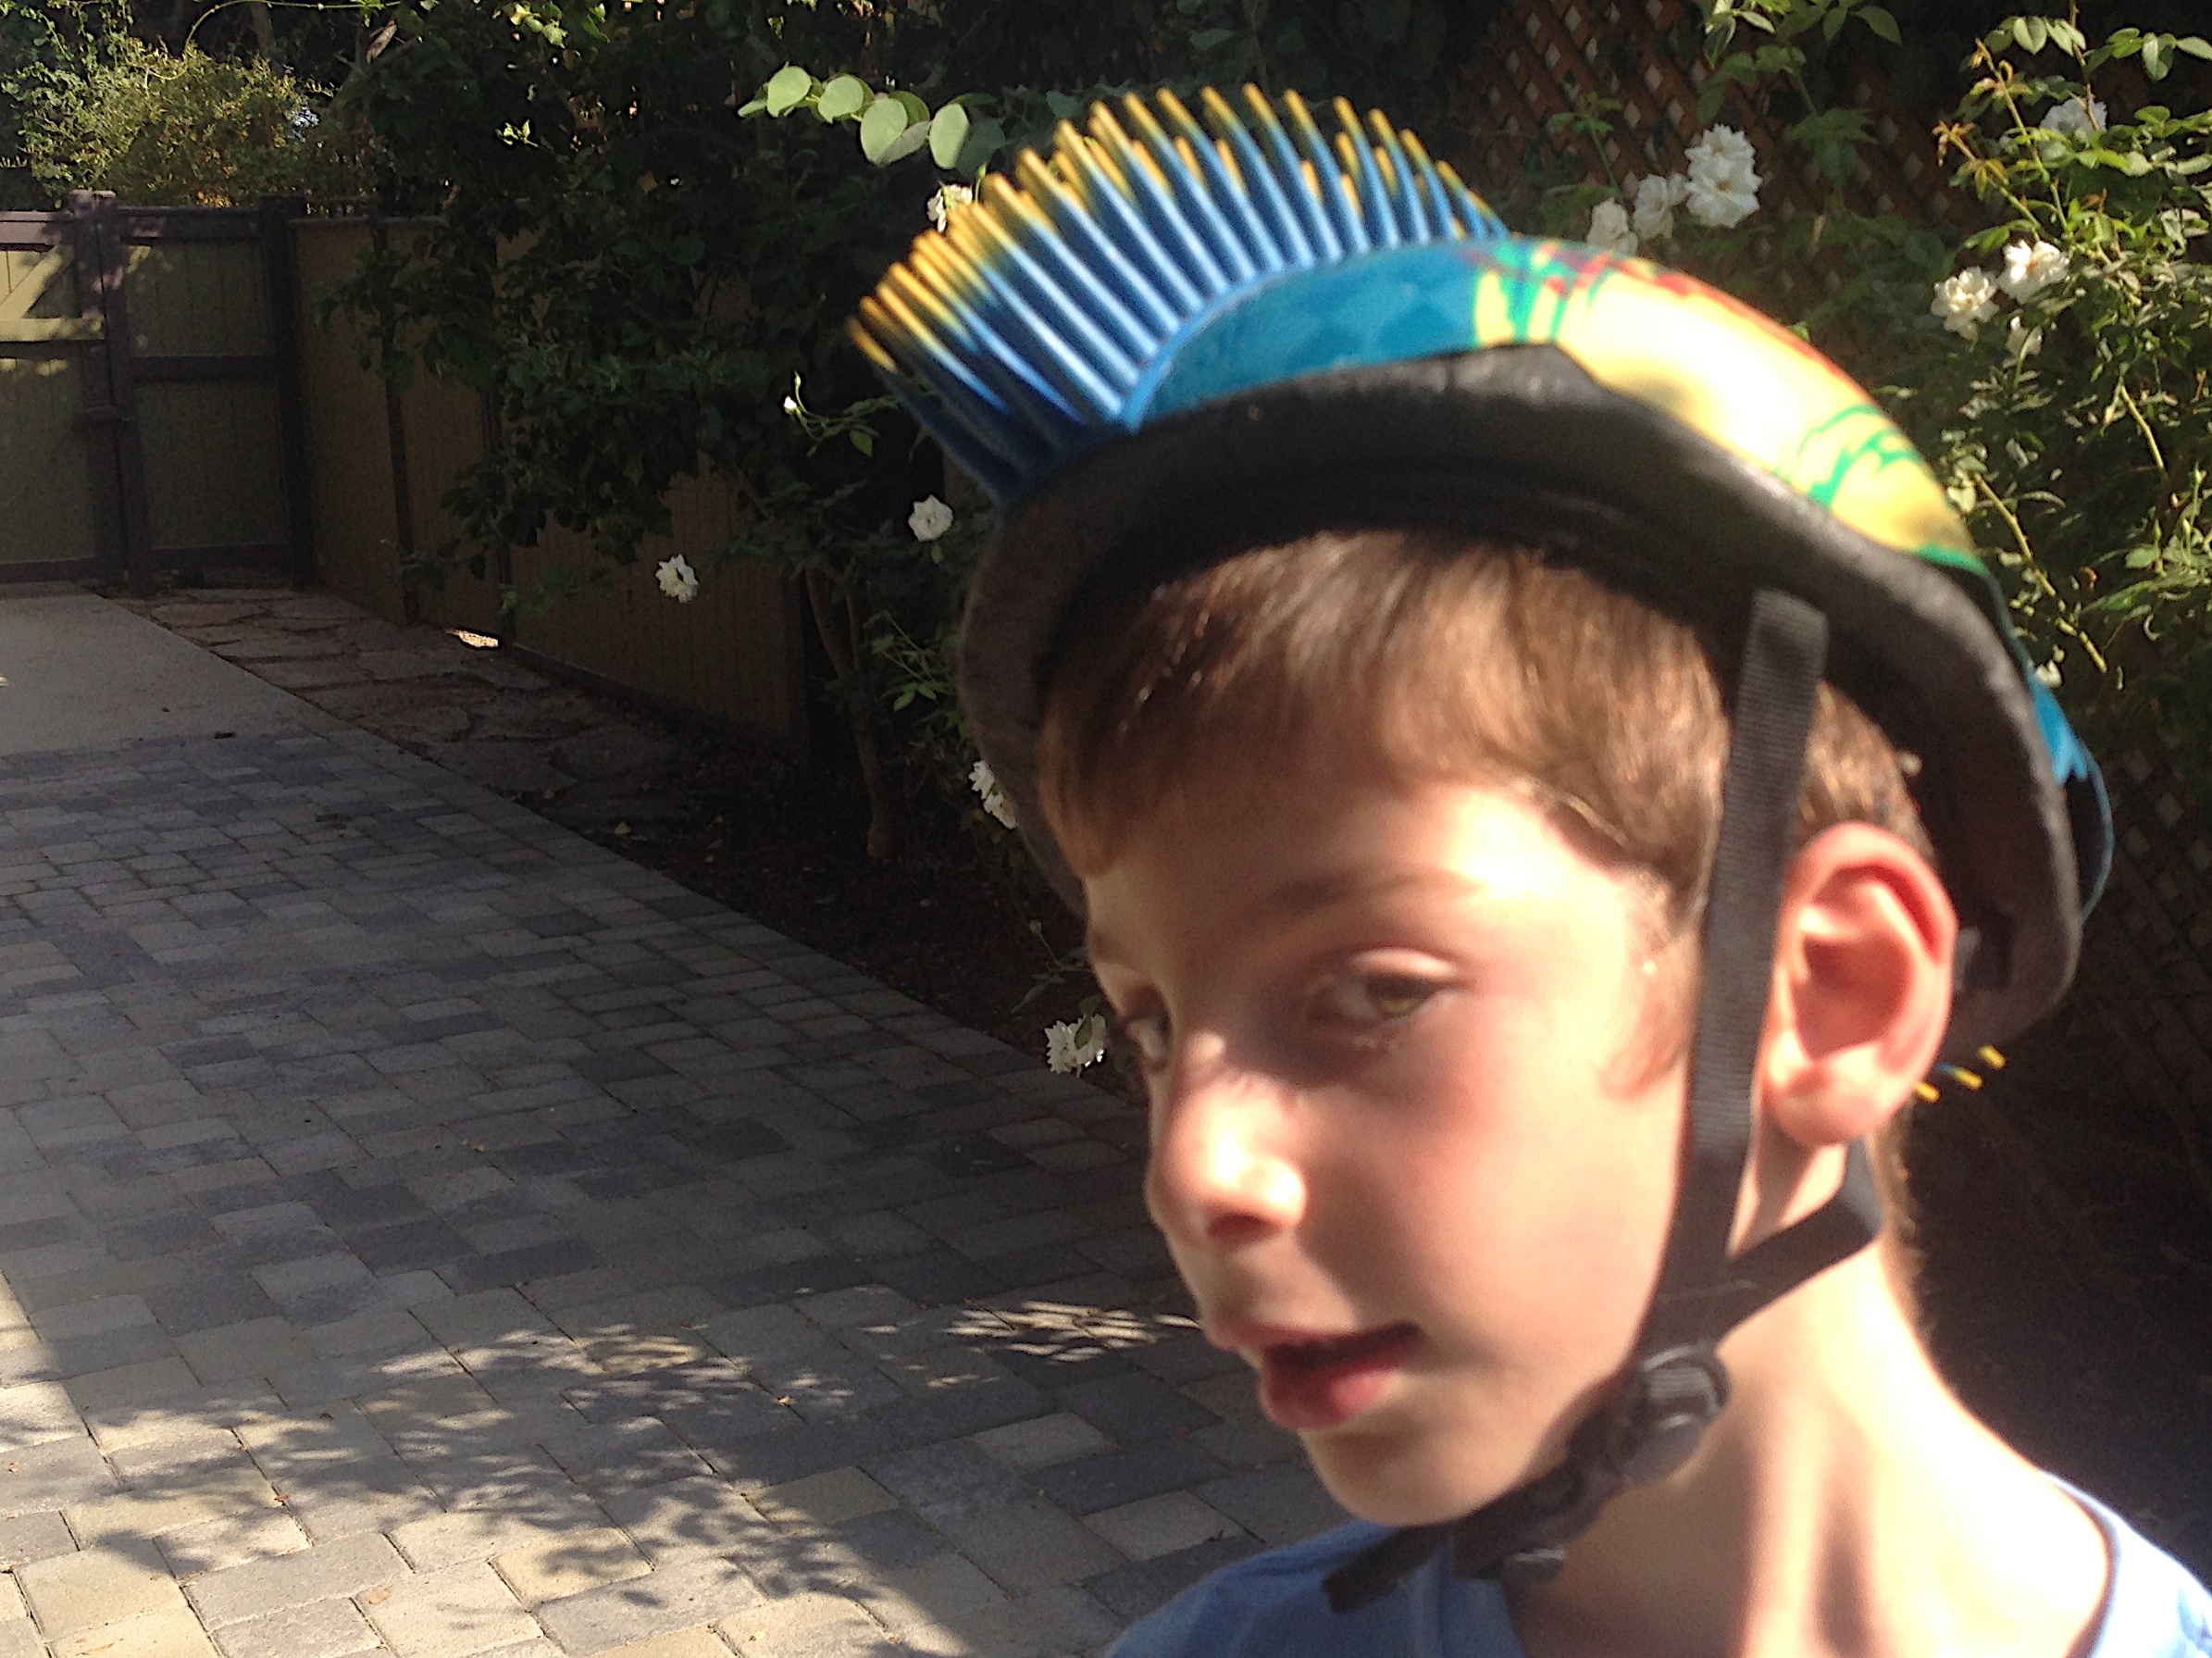
color, child, clothing, fun, head